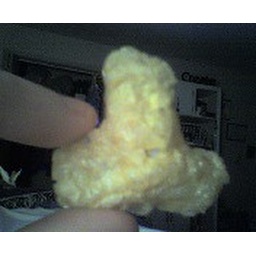
Peace sign I found in a bag of pork rinds. Btw, it IS a pork rind.